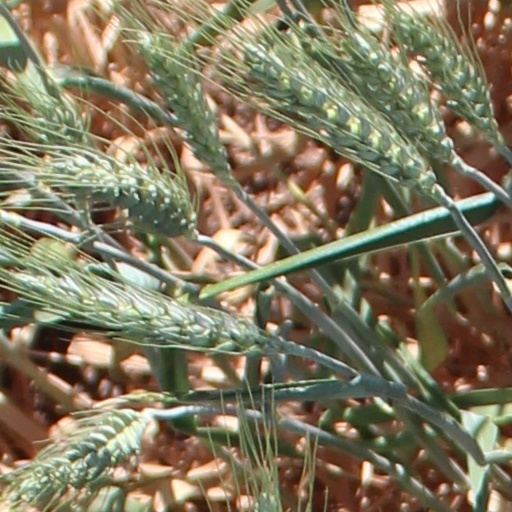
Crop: wheat